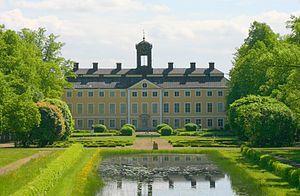
Cette liste non exhaustive répertorie les principaux châteaux en Suède.